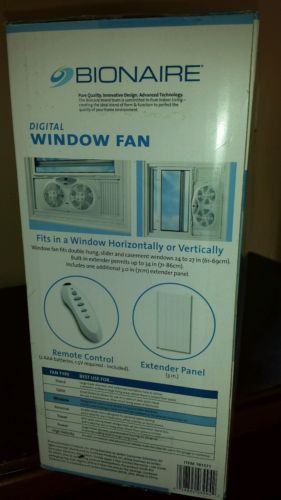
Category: fan